The Finding of Moses (Orazio Gentileschi)

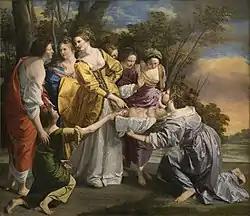
The version of Finding of Moses in Madrid

The version now in the Prado in Madrid was painted in 1633. It is thought to be an autograph copy after his earlier version of the subject in London.